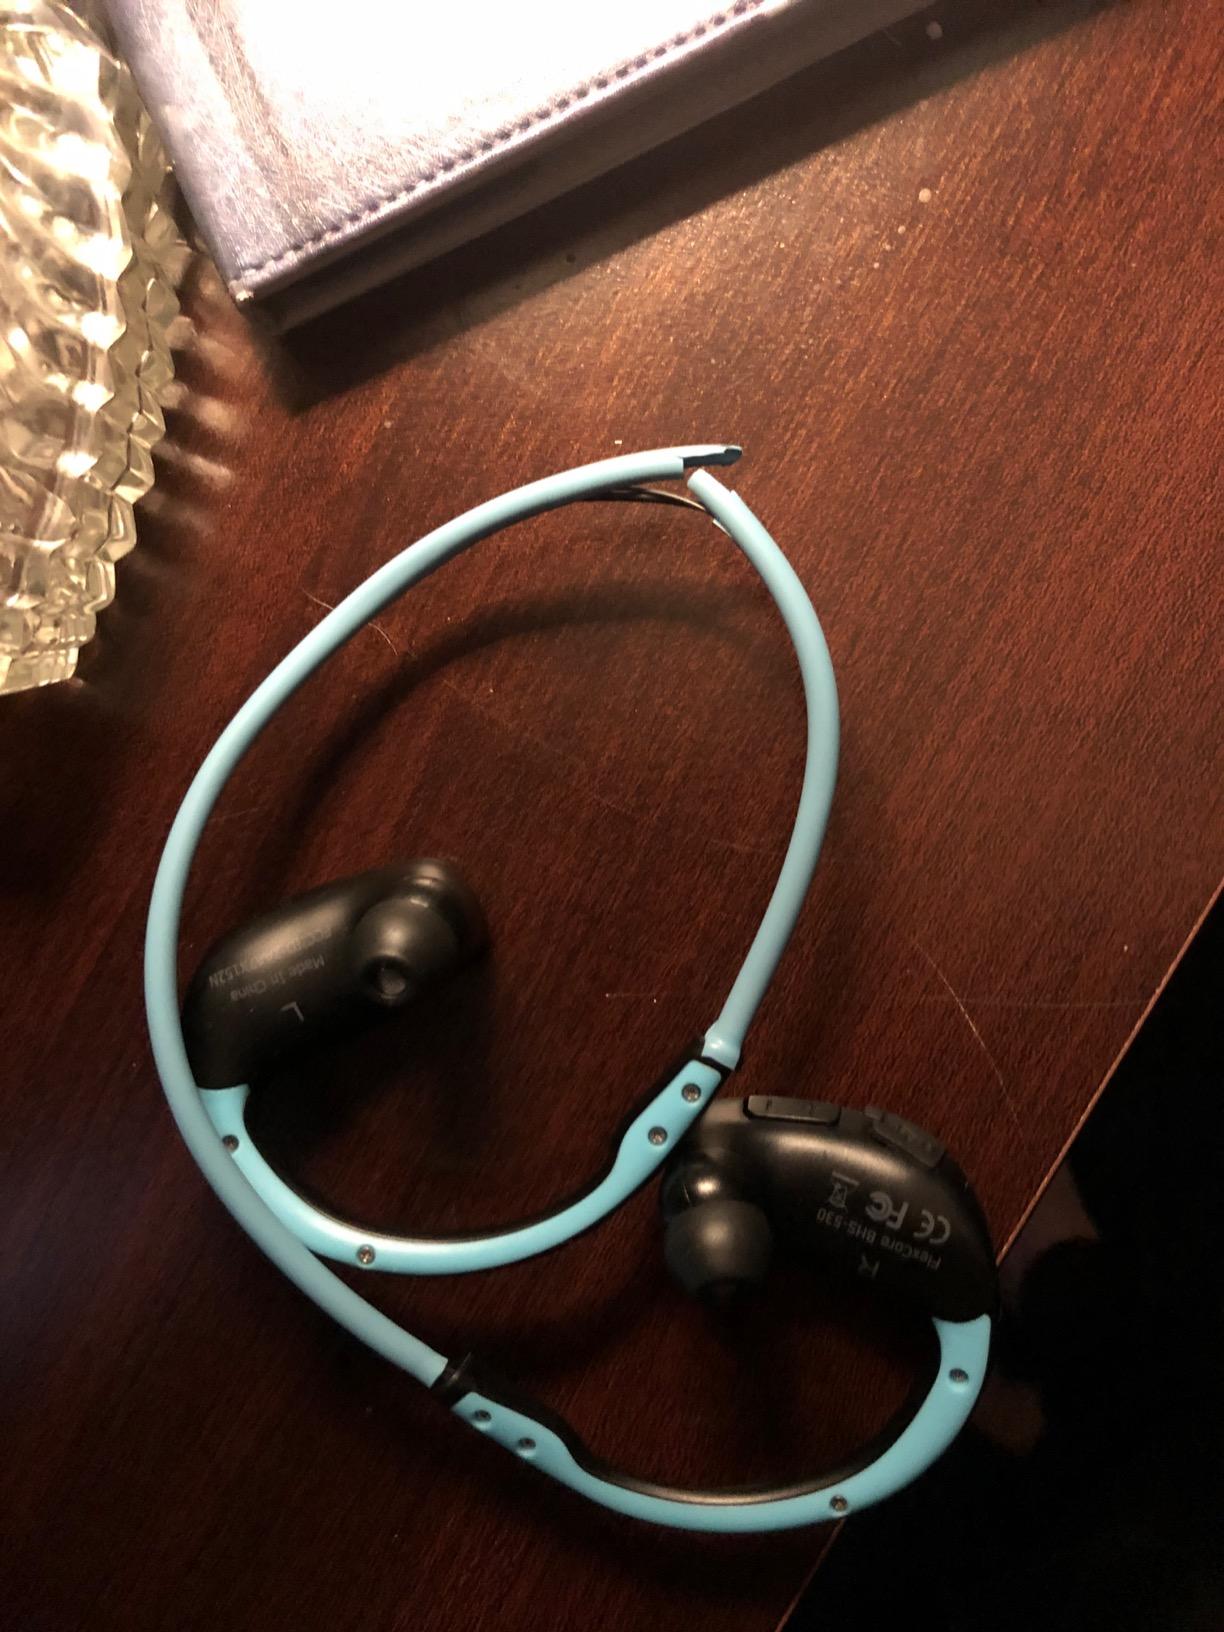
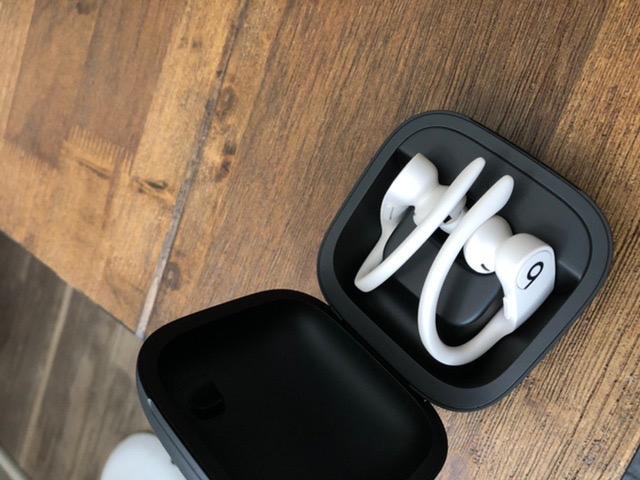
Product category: earbuds
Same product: no